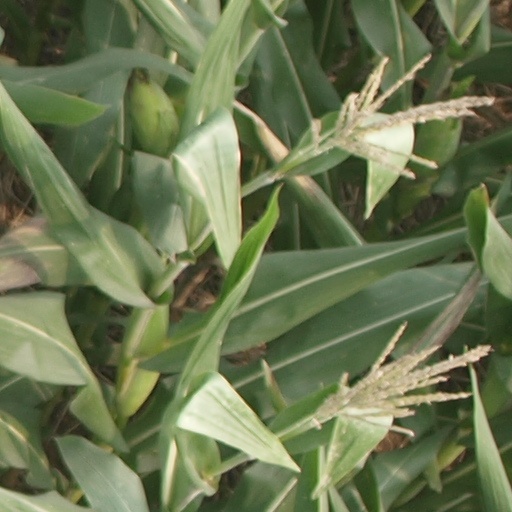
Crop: maize; corn